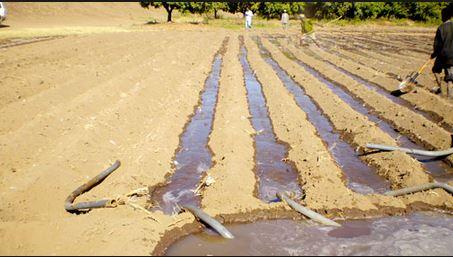
Shamba lililolimwa limewekwa mitaro kadhaa. Mifereji ya maji imepitia chini na kumwaga maji mengi kwenye dimbwi la maji. Mfanyikazi aliye na kifaa cha kutengeneza mtaro anaonekana akipita katikati mwa shamba hili.